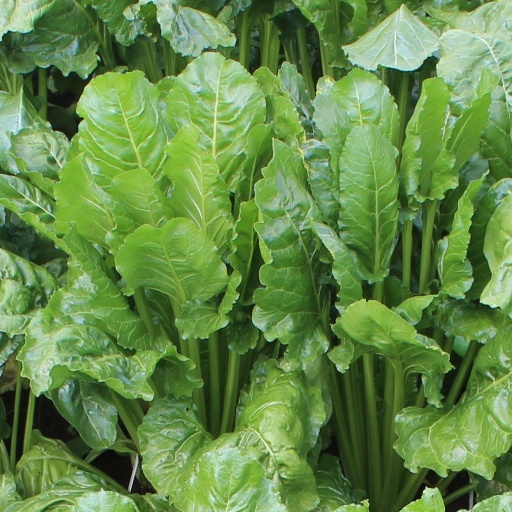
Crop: sugar beet